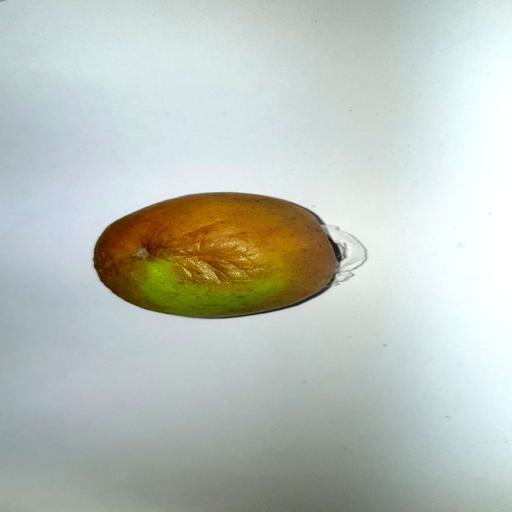
Label: bruised